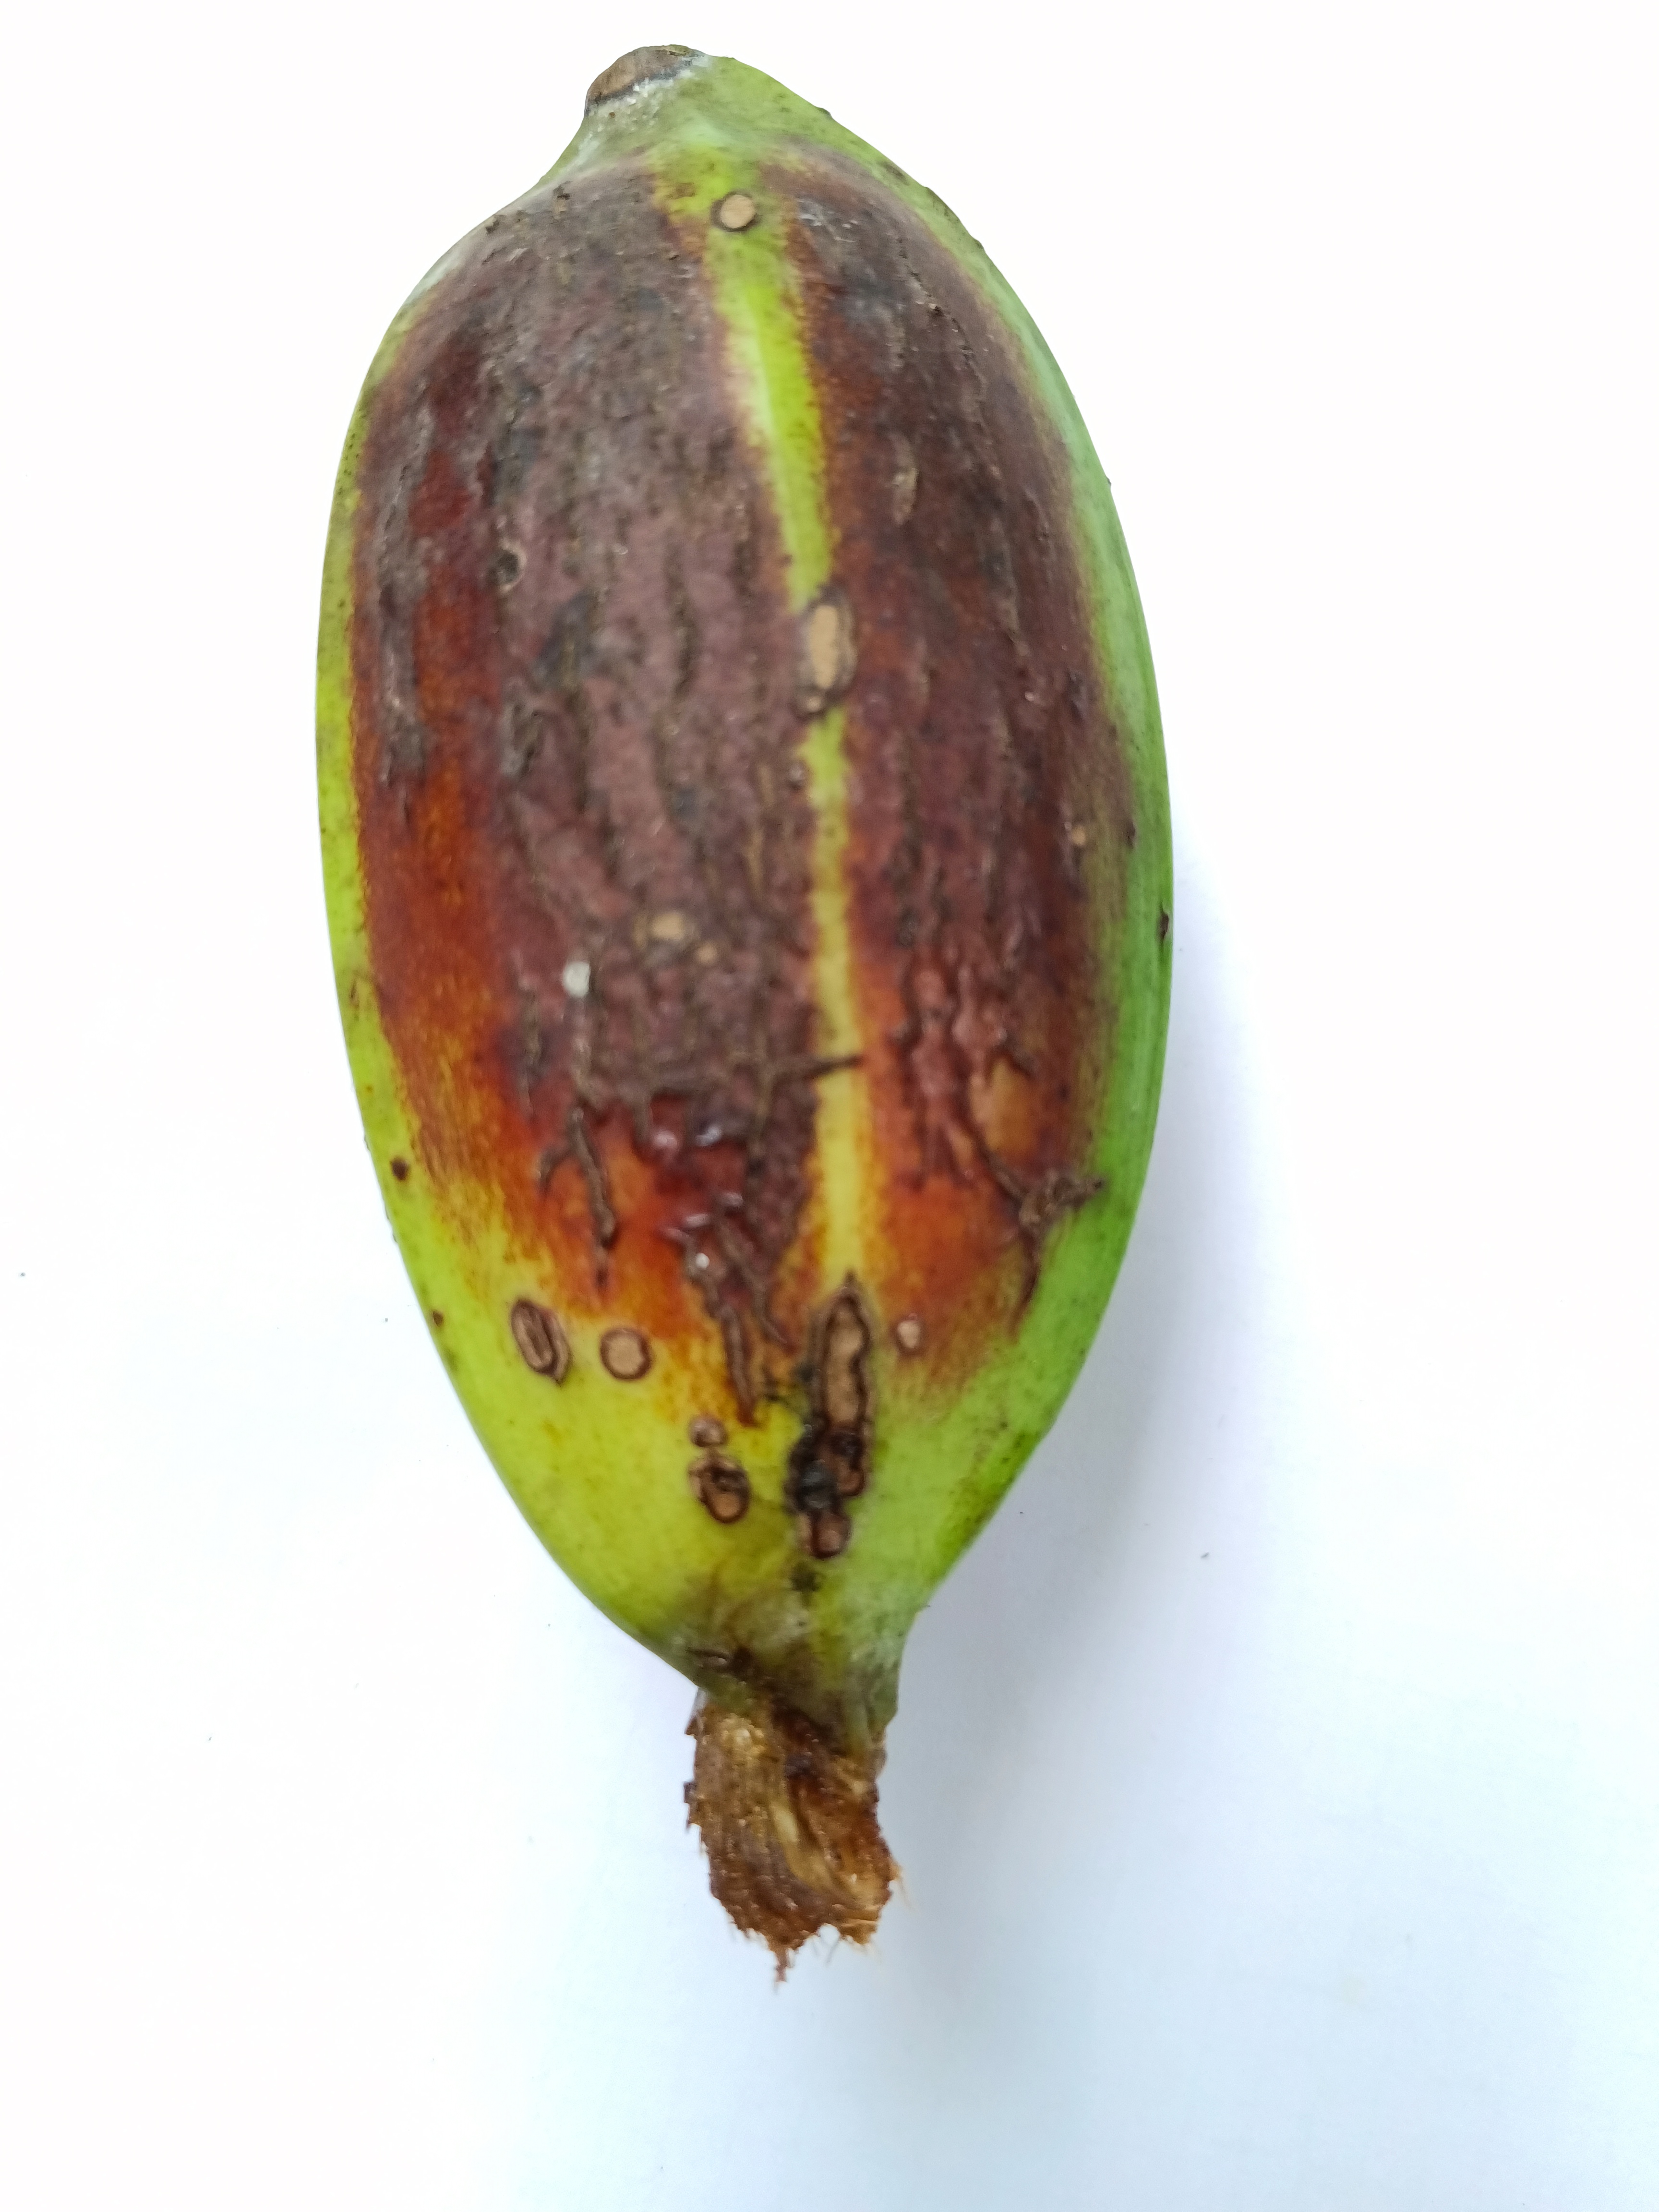
Banana variety: Bichi